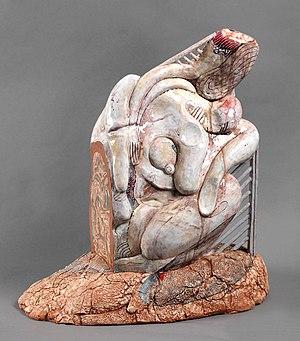
Sculpture: Grande étreinte II
Bernard Thomas-Roudeix est un peintre, sculpteur, céramiste, graveur, né à Paris le 14 septembre 1942. Dans sa jeunesse, il reste fasciné par les peintres de la Renaissance italienne et par les primitifs flamands. Au début des années 1970, il a la révélation des peintres du mouvement Cobra, des américains comme Gorky, de Kooning, Pollock et Rothko, des anglais comme Bacon et de l'Art Brut avec Dubuffet et Tapiès.